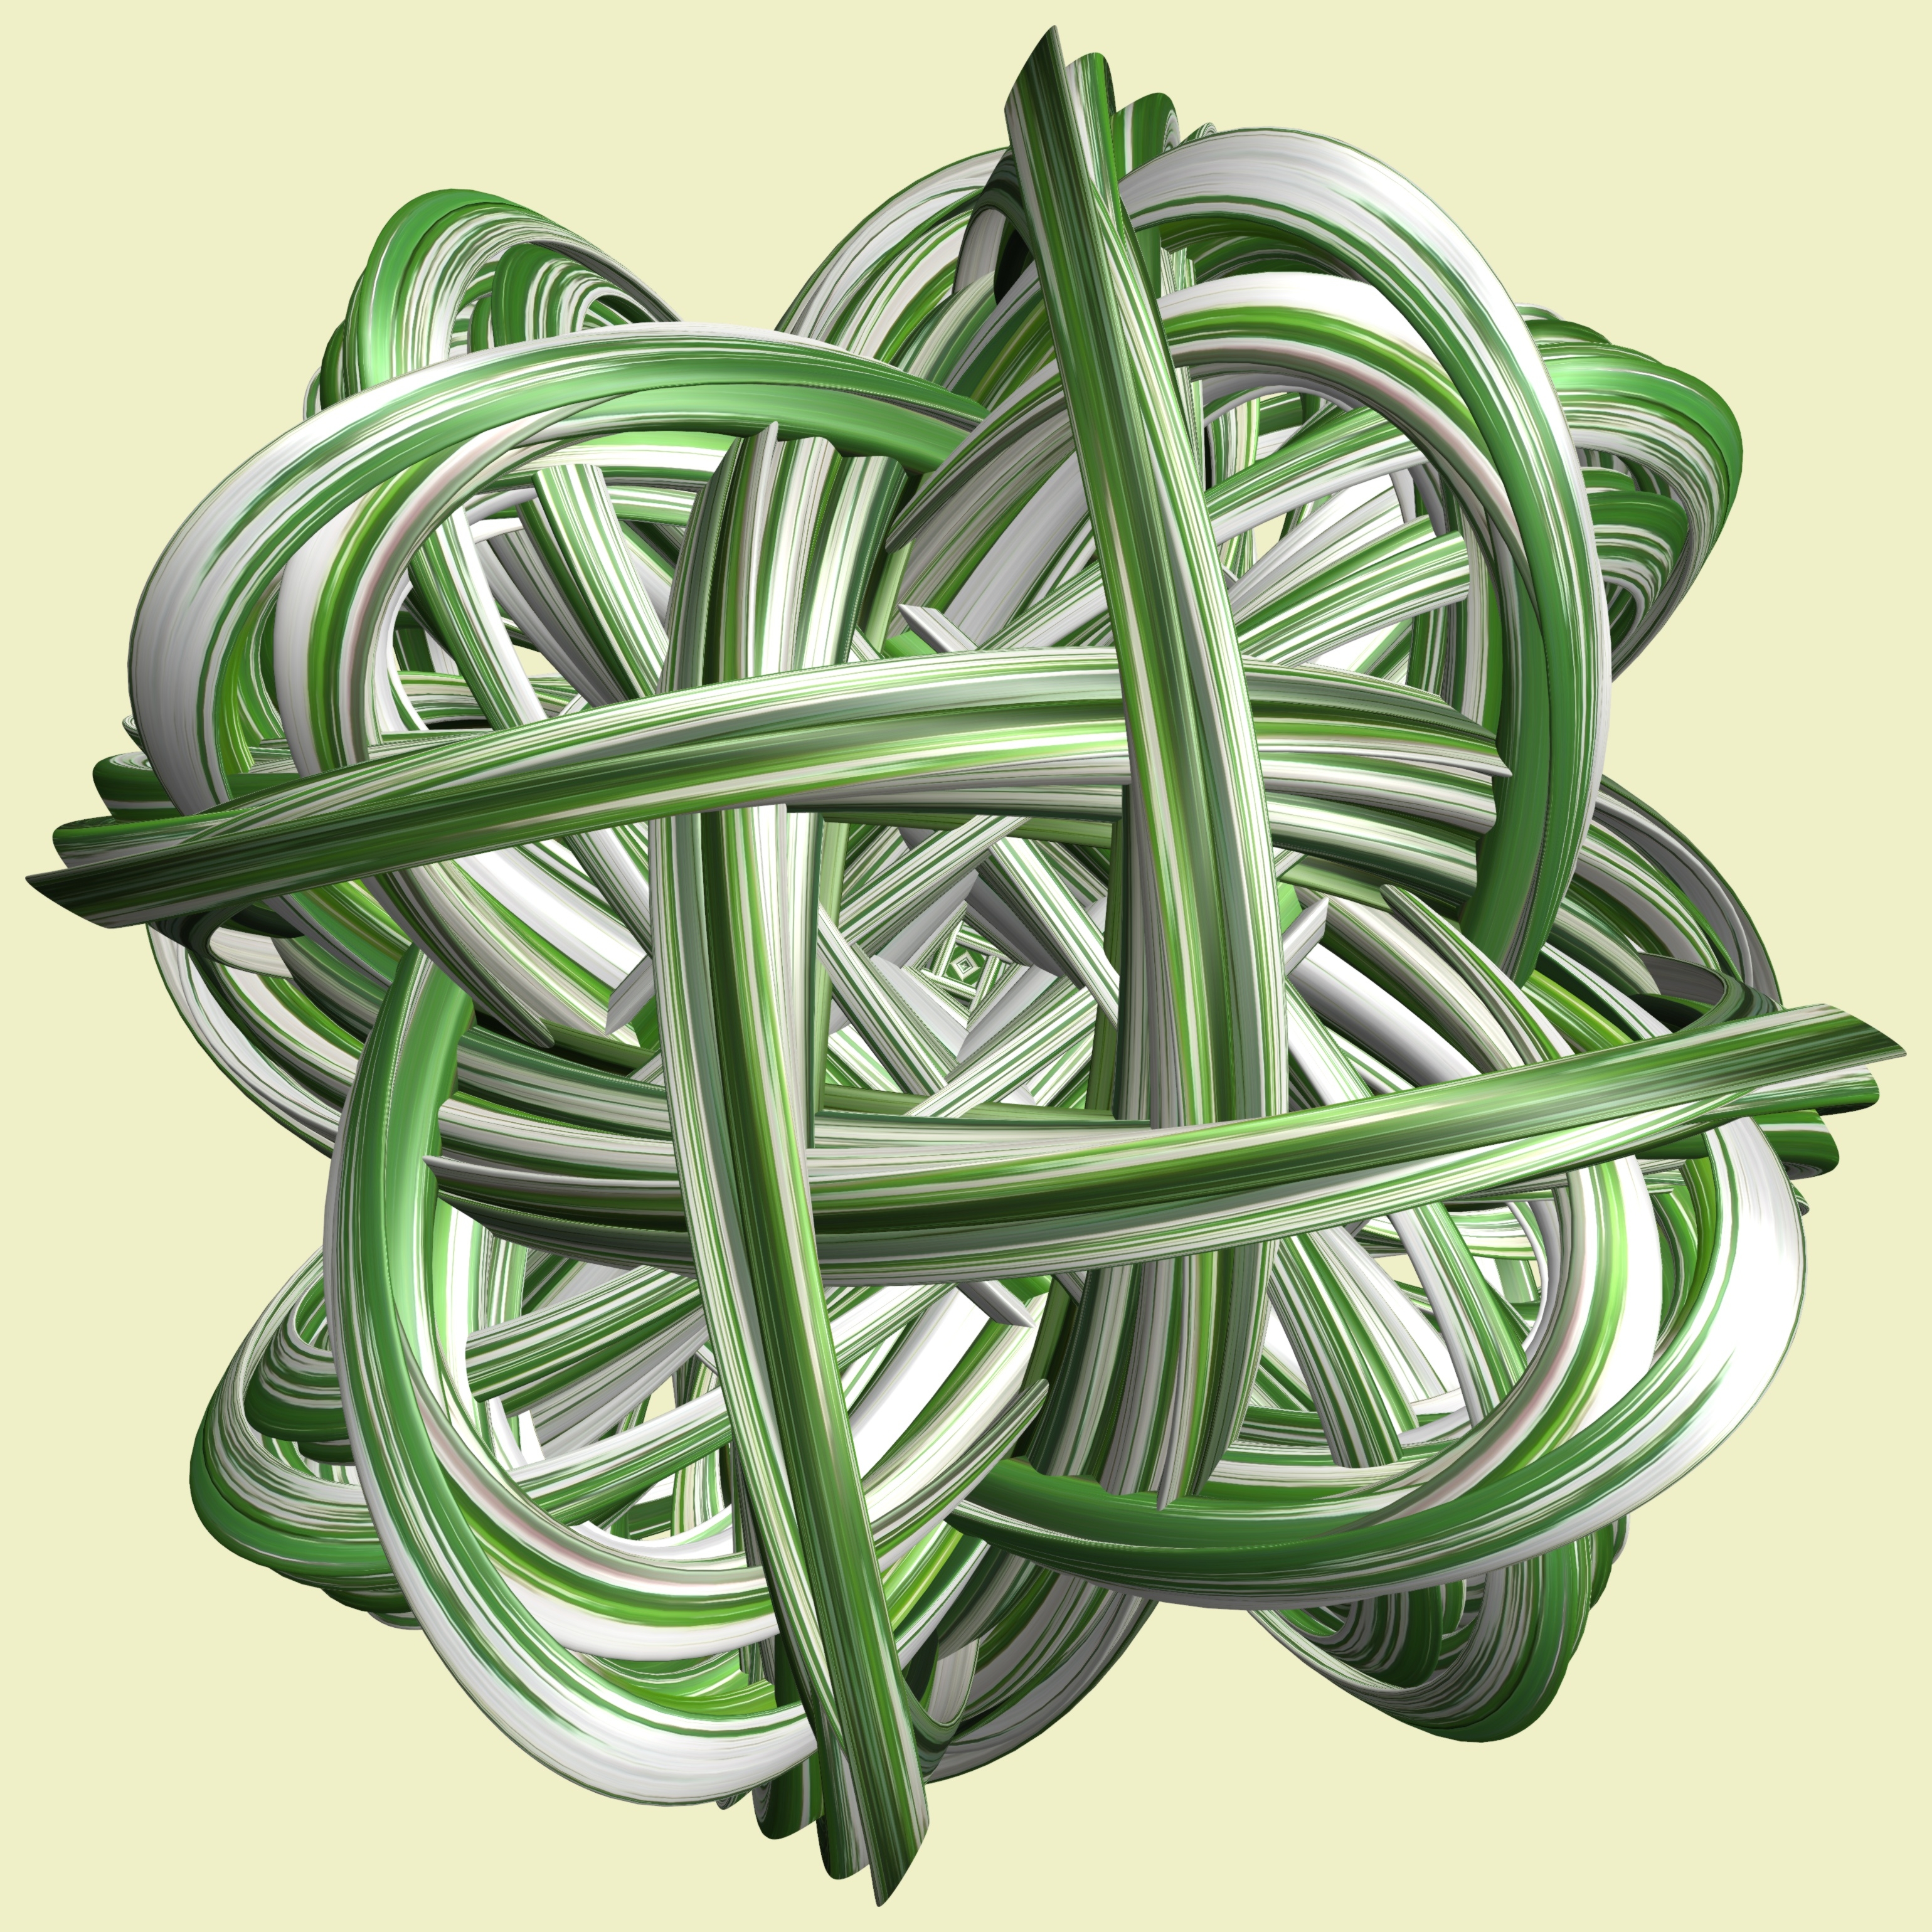
structure, plant, texture, leaf, pattern, green, produce, cool image, design, symmetry, 3d, graphic, knot, torus, mathematica, cg, parametricplot3d, code, program, algorithm, mapping, flowering plant, land plant